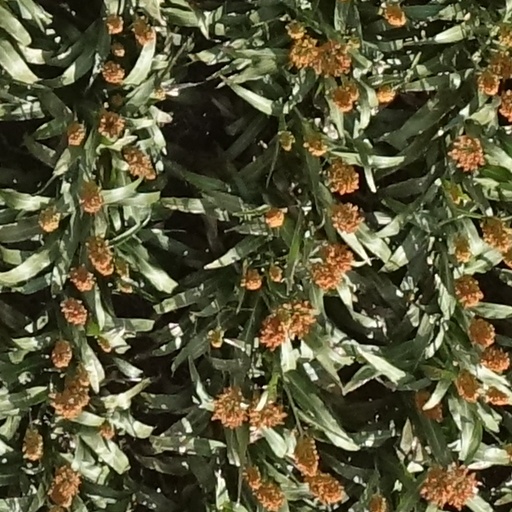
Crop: sorghum